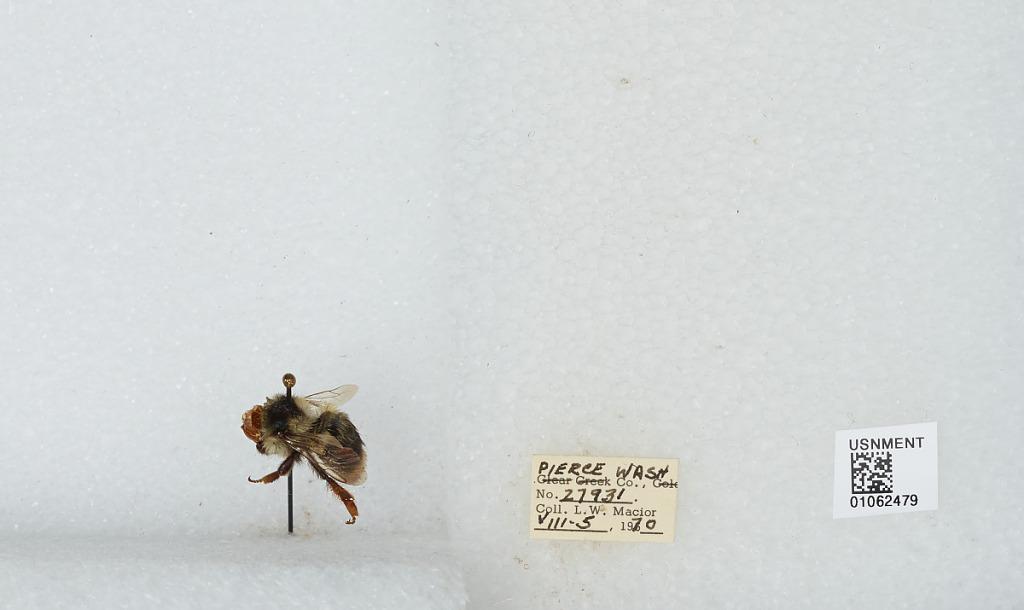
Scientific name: Bombus bifarius nearcticus
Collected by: L. Macior
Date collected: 1970-8-5
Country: United States
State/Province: Washington
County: Pierce
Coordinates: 47.05, -122.12